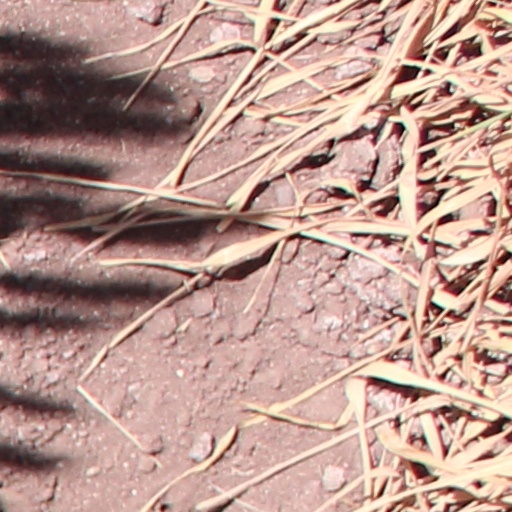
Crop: wheat